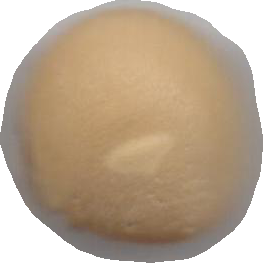
Variety: Dega